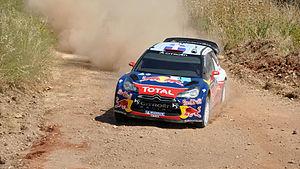
Sébastien Loeb marque l'Histoire du sport automobile au terme de la saison 2011 en devenant le premier pilote à totaliser huit titres mondiaux dans une même discipline. Au volant de la Citroën DS3 WRC, nouvelle figure de proue de la marque aux chevrons, il connaît l'une des années sportives les plus difficiles de sa carrière en raison de nombreux coups du sorts ayant affectés certaines de ses courses ainsi que du règlement régissant l'ordre de passage dans les spéciales et dont il est une nouvelle fois la principale victime. Ce dernier point sera l'une des sources de tension entre lui et son nouveau coéquipier à temps plein Sébastien Ogier, l'Alsacien supportant mal de ne pouvoir lutter à armes égales quand la réduction des cylindrées des moteurs a contribué à accentuer le phénomène du balayage. Le champion du monde prend également part à la conquête d'un septième sacre Constructeurs pour le compte de Citroën Racing et poursuit sa série de piges annuelles sur circuit dans le cadre du GT Tour. Il remporte enfin le Monza Rally Show pour sa première participation, notamment face au nonuple champion du monde de vitesse moto Valentino Rossi.